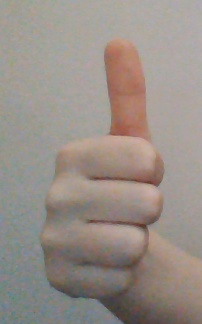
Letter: aleff